Bowers Museum

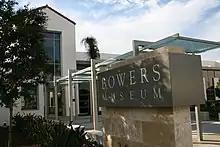
Main Street Entrance

In 1985 the Santa Ana City Council formed the Charles W. Bowers Museum Corporation to form a new governing board to run the museum and to handle fundraising. In 1986 a city study panel recommended an expansion in order to make the Bowers one of the region's top cultural centers and the anchor of a planned future arts district for Santa Ana. The museum became institutionally severed from city governance in this year, becoming its own nonprofit corporation. Many of the museum's galleries went dark in preparation for the renovation, finally closing in January 1989. The expansion plan included renovation of the original 1932 structure; a $6-million west wing addition adding over 51,000 square feet of space; and plans to demolish the 1974 addition.